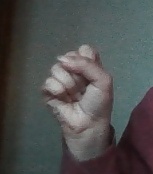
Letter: saad